Black Crows Skis

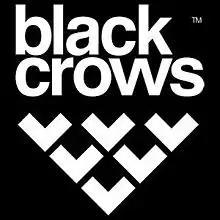
Black Crows Skis logo

Black Crows is a French independent high end ski brand based in Chamonix, France that designs skis, poles and technical outerwear.